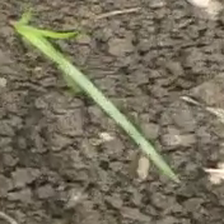
Weed species: Lavhala_(Cyperus_Rotundus)